Barry Norton

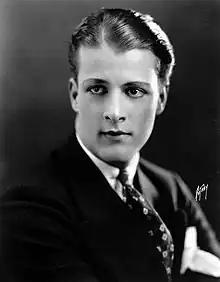
Norton in 1927

Barry Norton (born Alfredo Carlos Birabén; June 16, 1905 – August 24, 1956) was an Argentine-American actor. He appeared in over 90 films, starting in silent films from 1925 until his death in 1956. He is perhaps best known for his role as Juan Harker in Universal Pictures' Spanish-language version of "Drácula" in 1931, the English language role of Jonathan Harker originated by David Manners.